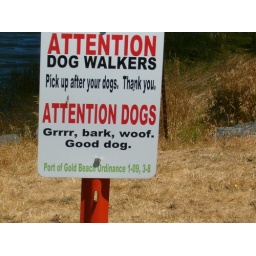
Couldn't resist taking this picture of the dog sign in both English and Dog.